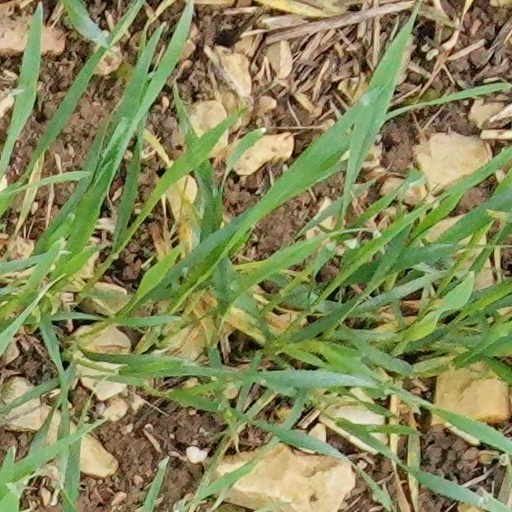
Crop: wheat